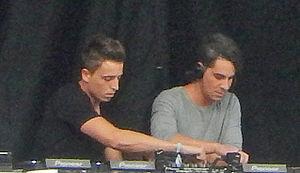
Blasterjaxx est un duo de producteurs et DJs néerlandais, composé de Thom Jongkind et Idir Makhlaf. Formé en 2010 et ayant fortement marqué les années 2010 par leur présence continue dans le classement publié par DJ Mag, leur prestations aux festivals Tomorrowland et Ultra Music Festival et l'activité de leur propre label Maxximize Records, ils produisent et jouent principalement des morceaux aux sonorités Big room et Electro house.